Pietro Mascagni

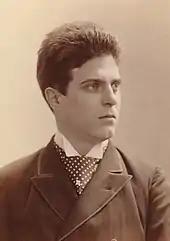
Mascagni in c. 1890

On 21 February 1890, Mascagni was summoned to Rome to present his opera. The première of "Cavalleria rusticana", winner of the Sonzogno contest, was held 17 May at the Teatro Costanzi in Rome. It had outstanding success, and the opera was soon performed in both the north and south of Italy: Florence, Turin, Bologna, Palermo, Milan, Genoa, Naples, Venice and Trieste.